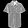
Label: Shirt